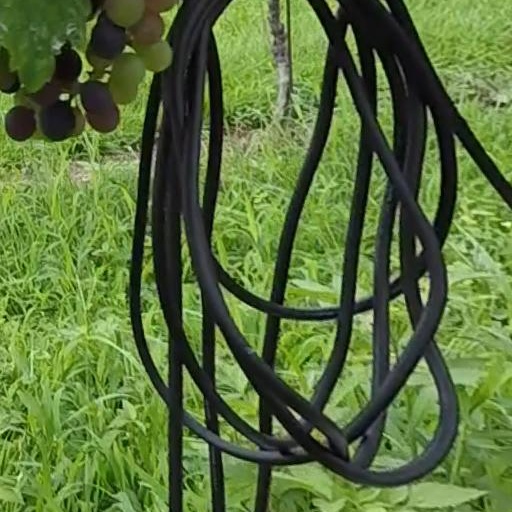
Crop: grape